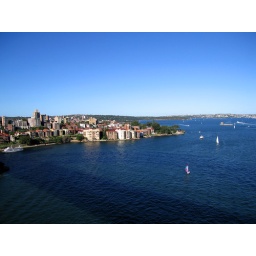
As we walked across the bridge, the shadow of the bridge was visible in the stunning blue harbor waters.